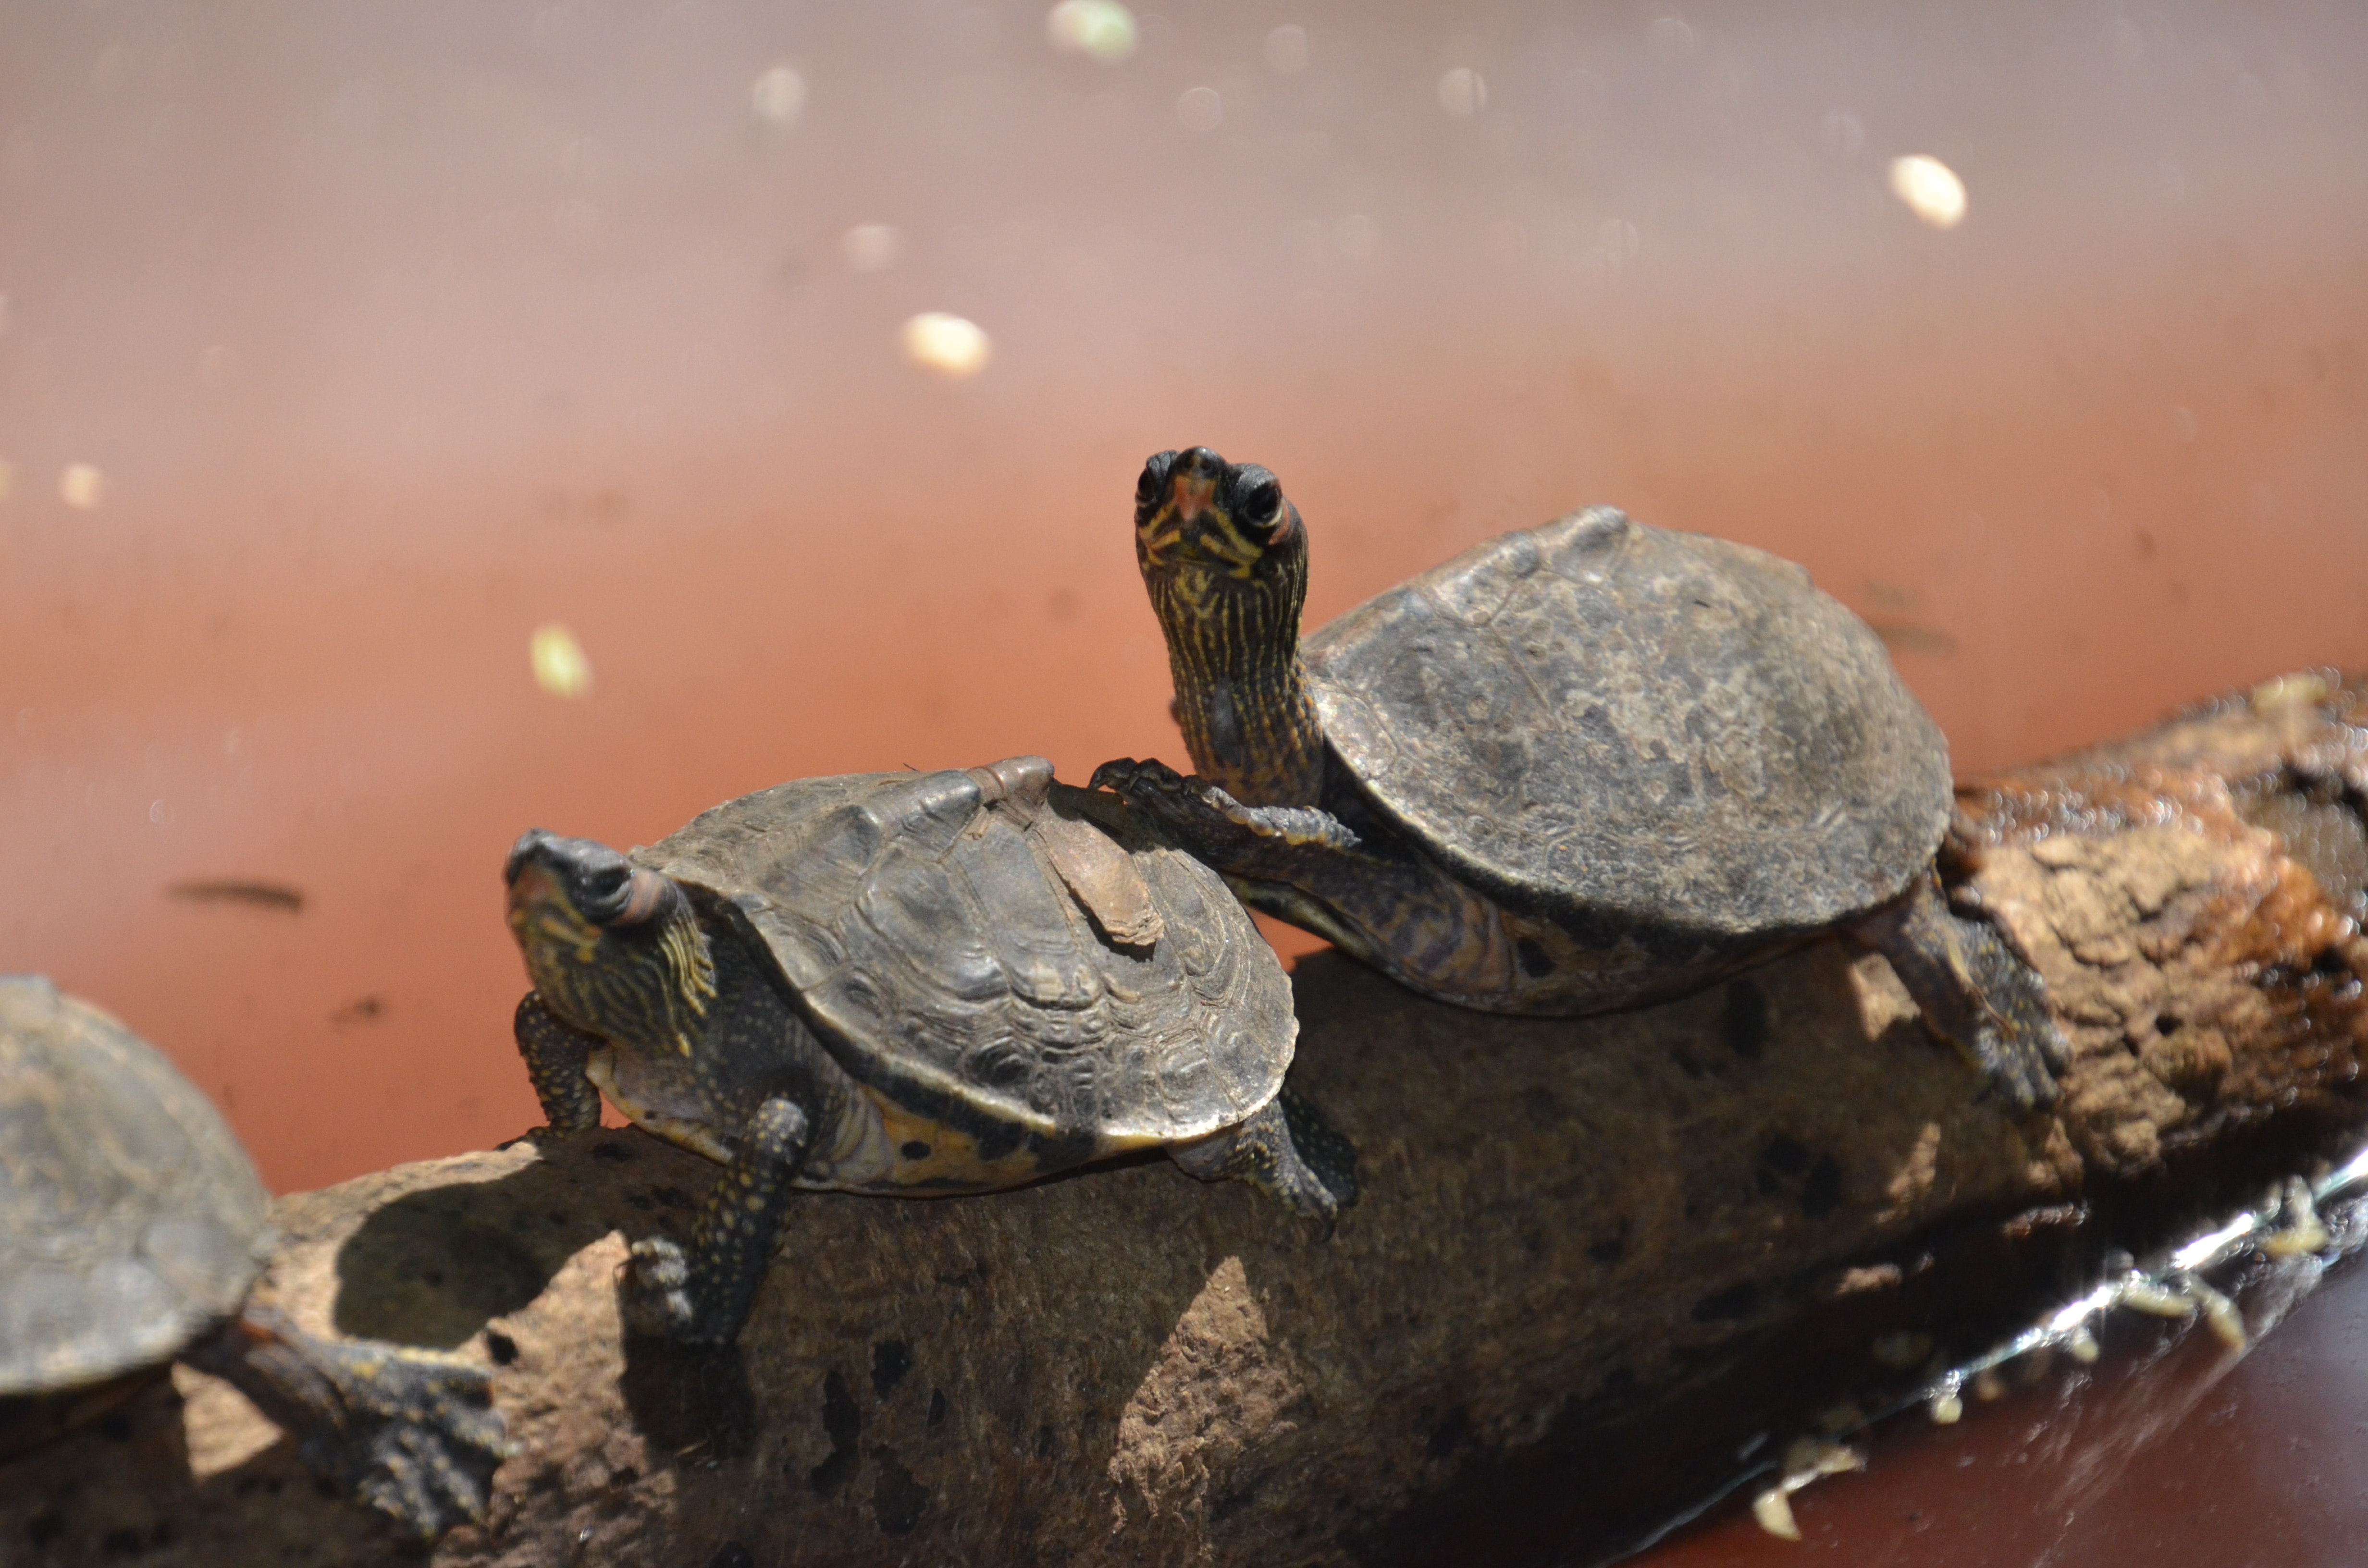
Pond turtle, turtle, Kinosternidae, Common Map Turtle, tortoise, reptile, common snapping turtle, terrapin, Geoemydidae, painted turtle, red eared slider, trachemys, River cooter, box turtle, sea turtle